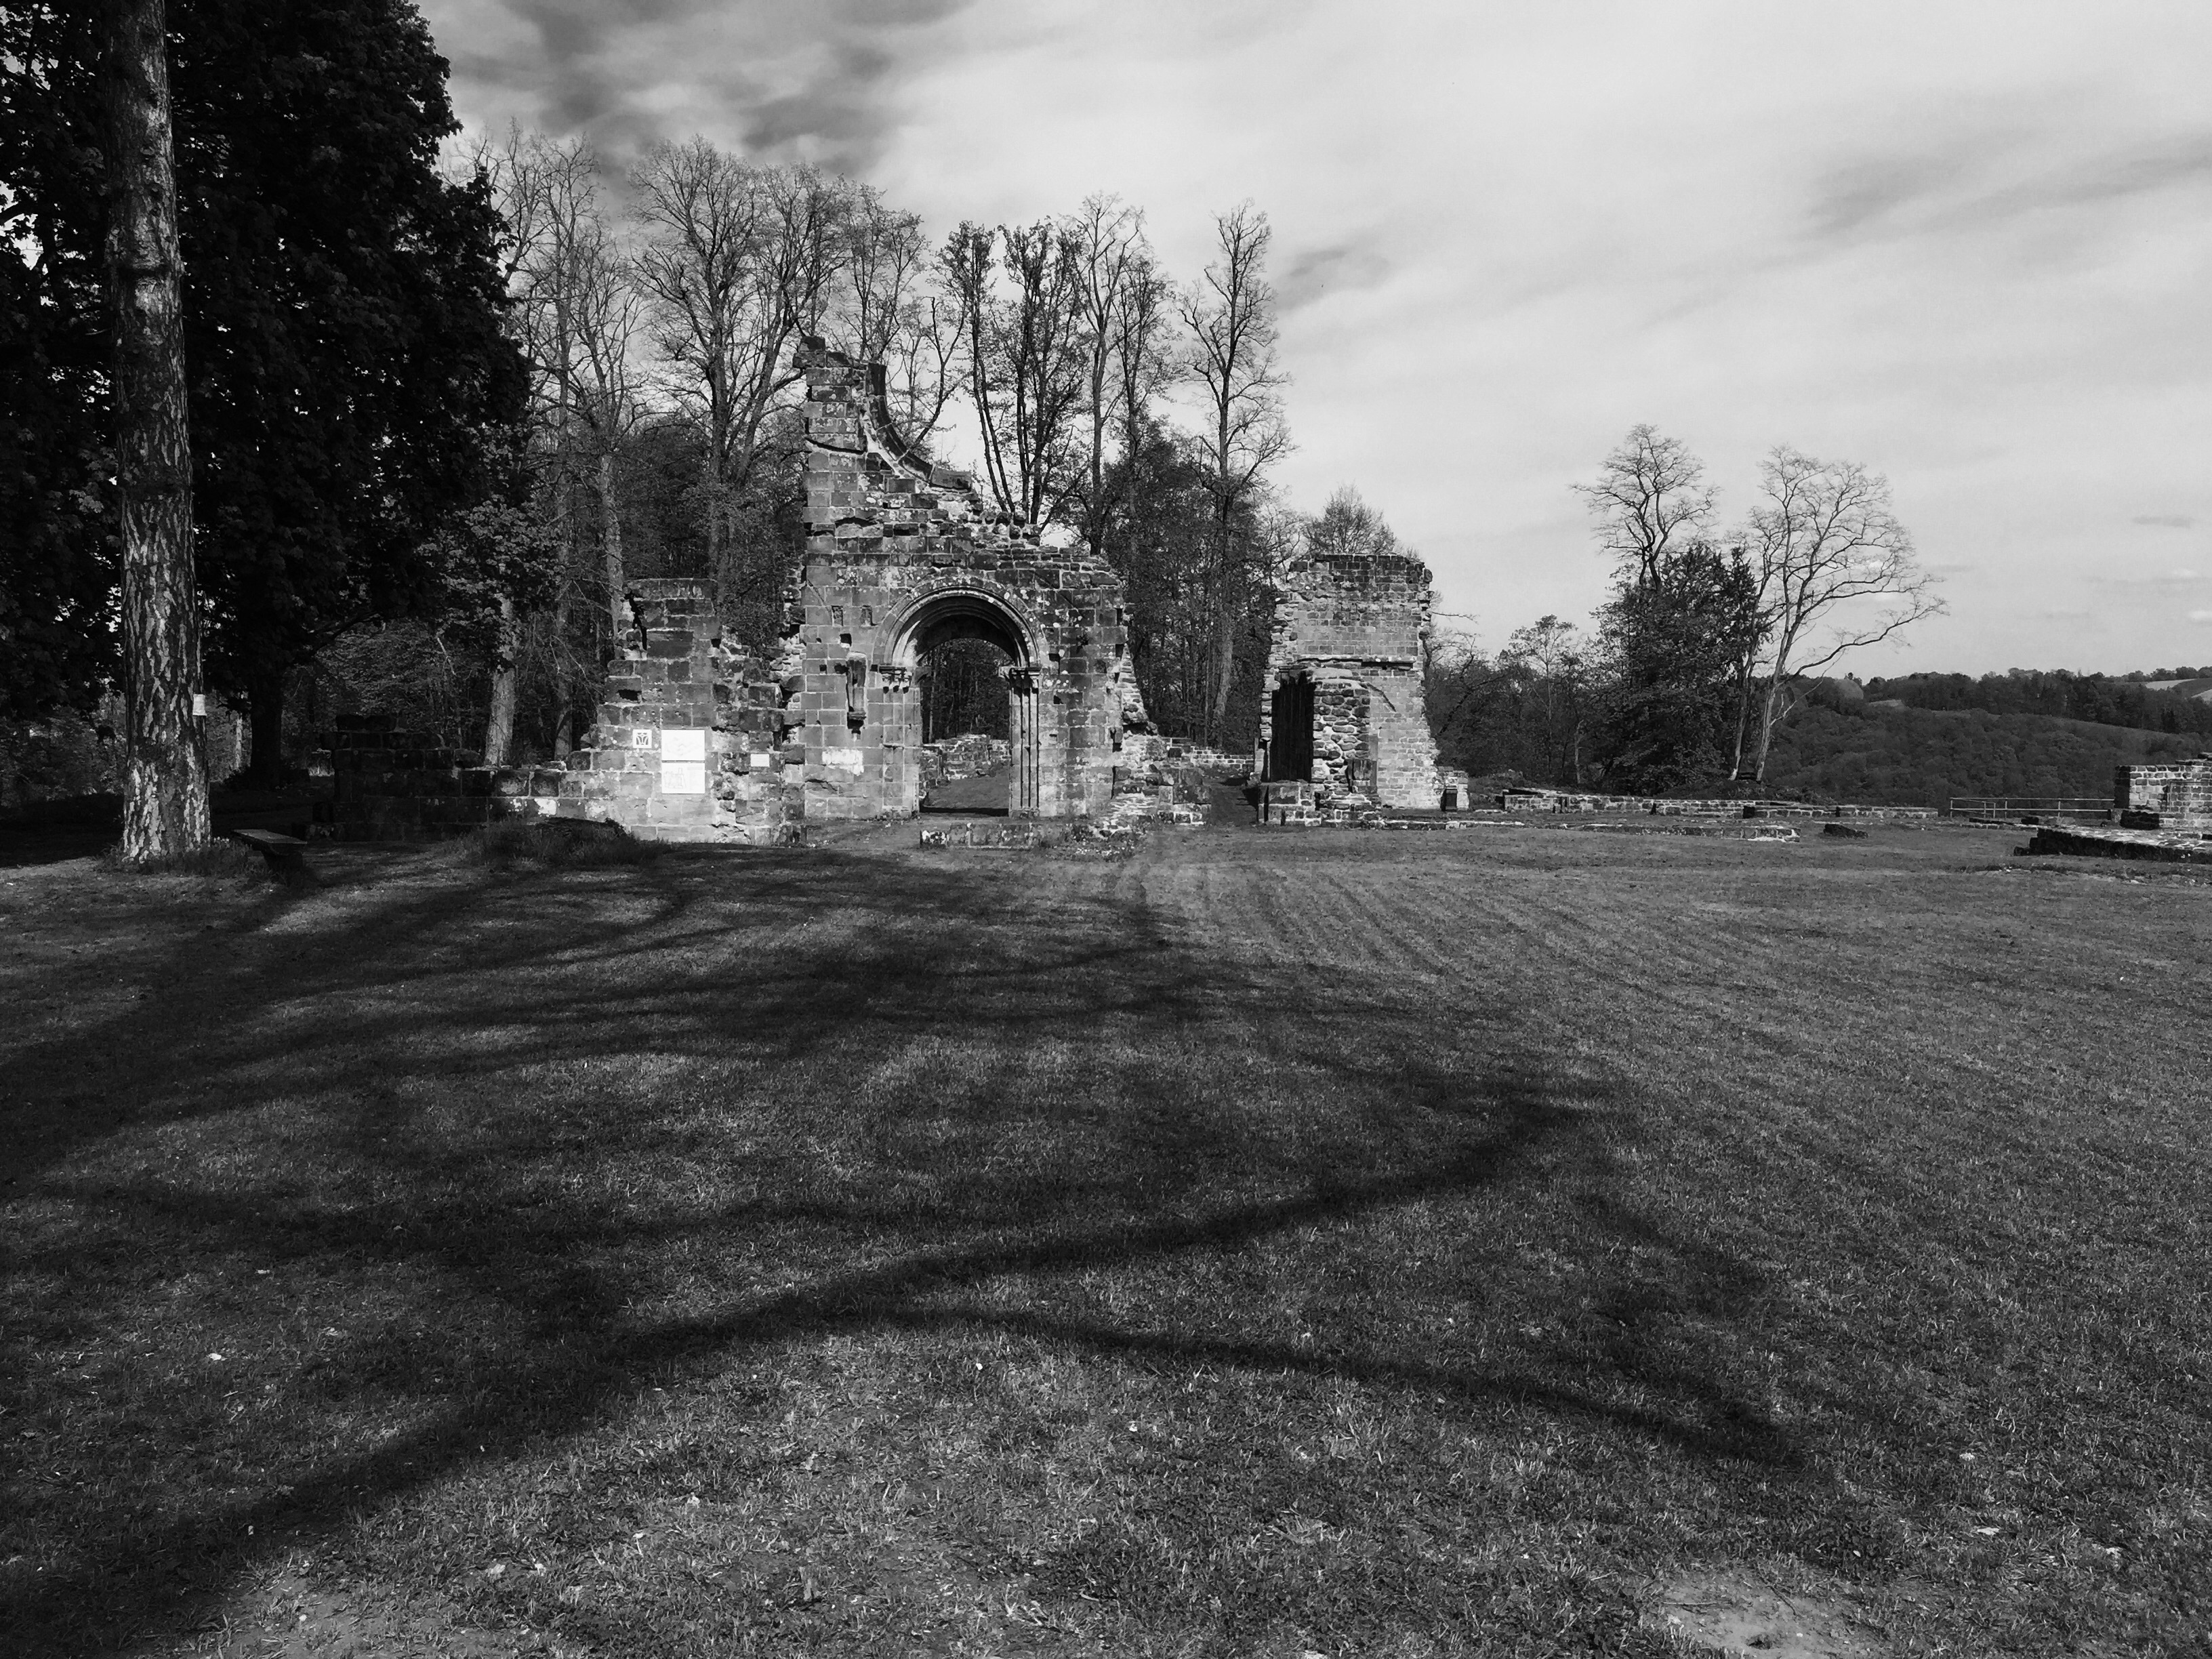
tree, grass, black and white, house, building, ruin, monochrome, ruins, monastery, abbey, historically, middle ages, monastery ruins, remains of a wall, rural area, monochrome photography, woerschweiler